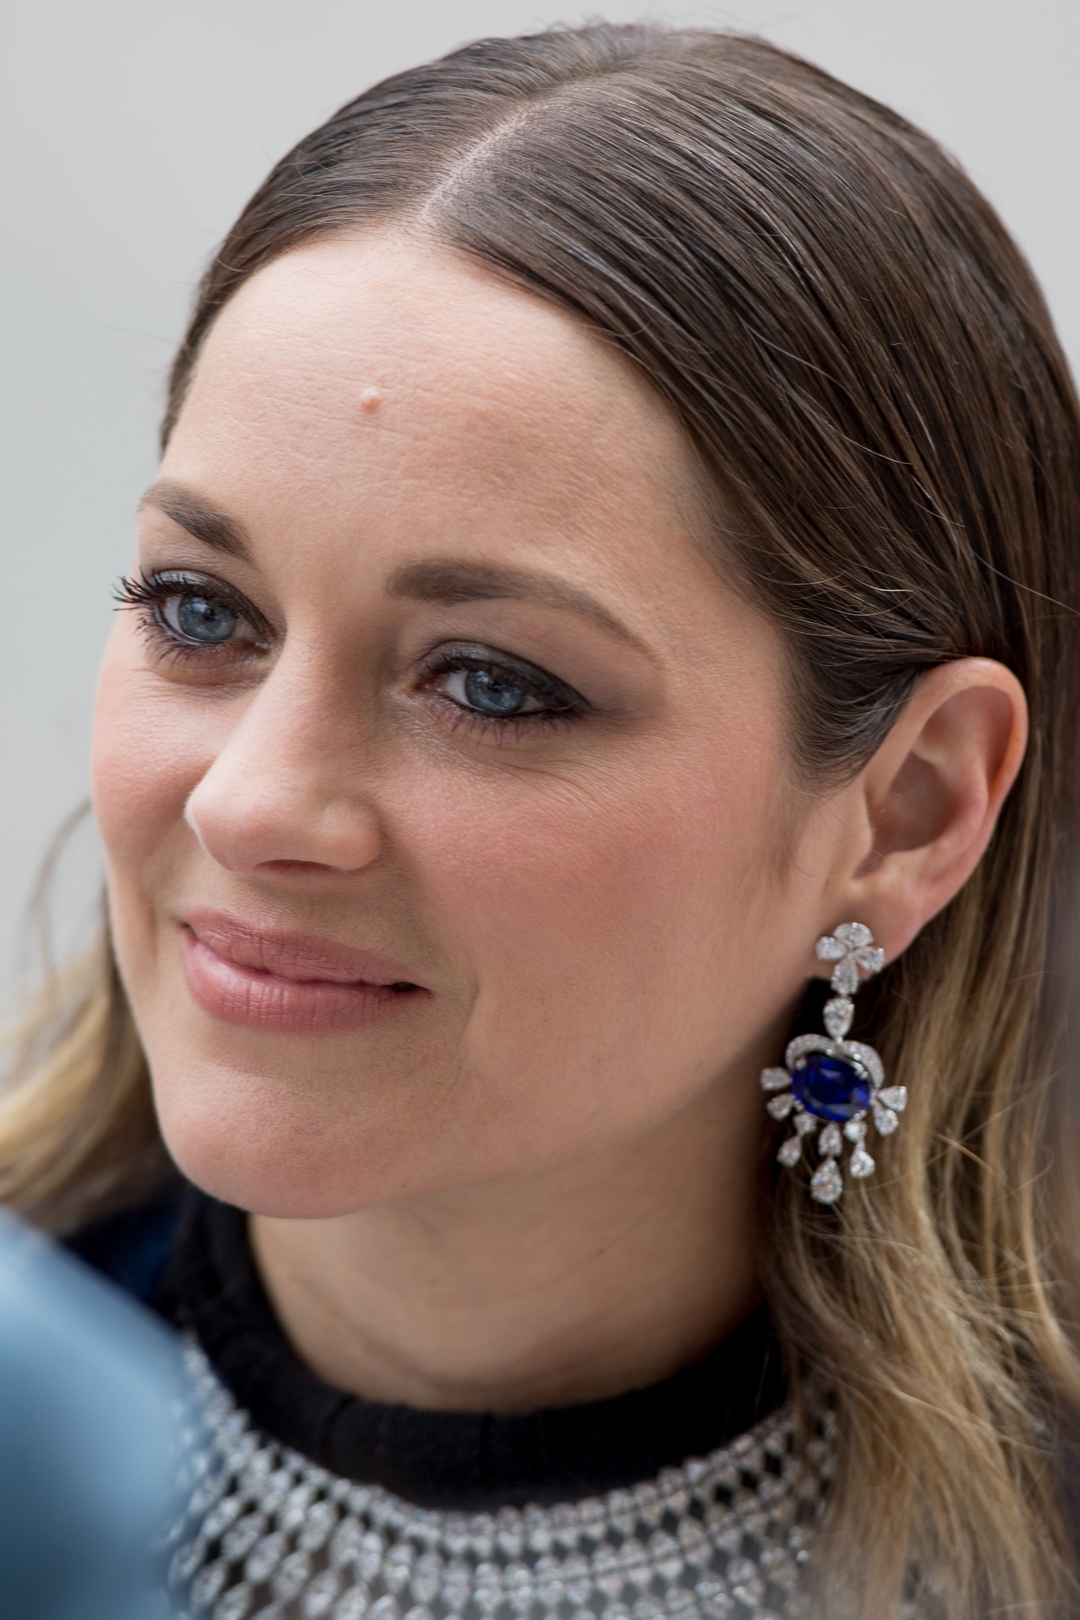
มารียง กอตียาร์

| name = มารียง กอตียาร์
| image = Marion Cotillard at 2019 Cannes.jpg
| caption = กอตียาร์ใน ค.ศ. 2019
| birth_place = ปารีส ประเทศฝรั่งเศส
| other_names = ซีโมน
| occupation = นักแสดง
| years_active = ค.ศ. 1982–ปัจจุบัน
| partner = กีโยม กาเน (2007ปัจจุบัน)
| children = 2 คน

มารียง กอตียาร์ (; เกิด 30 กันยายน พ.ศ. 2518) เป็นนักแสดงชาวฝรั่งเศส มีผลงานการแสดงอันเป็นที่รู้จักทั้งในภาพยนตร์อิสระและภาพยนตร์บล็อกบัสเตอร์ (สื่อบันเทิง)|บล็อกบัสเตอร์ เธอมีชื่อเสียงและประสบความสำเร็จอย่างสูงจากการเป็นนักแสดงนำในภาพยนตร์ชีวประวัติของเอดิต ปียัฟเรื่อง "ลาวีอ็องโรซ" (2007) ที่ทำให้เธอได้รับรางวัลออสการ์ สาขานักแสดงนำหญิงยอดเยี่ยม, รางวัลแบฟตา และรางวัลลูกโลกทองคำ โดยในปี 2016 เธอได้รับเครื่องอิสริยาภรณ์อาร์เดแล็ทร์ ชั้นออฟีซิเย และได้รับเครื่องอิสริยาภรณ์เลฌียงดอเนอร์ ชั้นเชอวาลีเย
มารียง กอตียาร์ เริ่มมีผลงานการแสดงตั้งแต่ยังเด็ก โดยเธอแสดงละครเวทีและแสดงเป็นตัวประกอบในละครโทรทัศน์ของประเทศฝรั่งเศส จนกระทั่งเธอได้แสดงในบทที่ต้องพูดภาษาอังกฤษเป็นครั้งแรกในละครโทรทัศน์เรื่อง "ไฮแลนเดอร์ ล่าข้ามศตวรรษ" (1993) และเริ่มมีชื่อเสียงและเป็นที่รู้จักจากบท "ลิลลี แบร์ติโน" ตัวละครหลักในภาพยนตร์ชุด|แฟรนไชส์ภาพยนตร์เรื่อง "แท็กซี่" ของประเทศฝรั่งเศส ได้แก่ "แท็กซี่ระห่ำระเบิด" (1998), "แท็กซี่ขับระเบิด 2" (2000) และ "แท็กซี่ขับระเบิด 3" (2003) จากความสำเร็จทางรายได้อย่างมหาศาลของชุดภาพยนตร์เรื่องนี้ ทำให้เธอได้รับความสนใจจากฮอลลีวูดและได้แสดงบทบาทสมทบในภาพยนตร์อเมริกันเป็นครั้งแรกในเรื่อง "จินตนาการรัก ลิขิตชีวิต" (2003) ที่กำกับโดยทิม เบอร์ตัน ผลงานการแสดงเรื่องต่อมาของเธอใน "หมั้นรักสุดปลายฟ้า" (2004) ทำให้เธอได้รับรางวัลซีซาร์เป็นครั้งแรก ในสาขานักแสดงสมทบหญิงยอดเยี่ยม จากนั้นเธอได้รับบทแสดงนำคู่กับรัสเซลล์ โครว์ ในเรื่อง "อัศจรรย์แห่งชีวิต" (2006) ที่กำกับโดยริดลีย์ สกอต ซึ่งนับว่าเป็นการแสดงนำในภาพยนตร์ที่ต้องพูดภาษาอังกฤษเรื่องแรกของเธอ
ในปี 2007 เธอแสดงเป็น เอดิต ปียัฟ นักร้องหญิงที่ประสบความสำเร็จมากที่สุดของประเทศฝรั่งเศสในภาพยนตร์ชีวประวัติเรื่อง "ลาวีอ็องโรซ" จากบทบาทดังกล่าวทำให้เธอได้รับคำชื่นชมจากนักวิจารณ์ภาพยนตร์ทั่วโลกเป็นอย่างมาก และได้รับรางวัลซีซาร์เป็นสมัยที่สอง รวมถึงยังได้รับรางวัลลูมีแยร์, รางวัลลูกโลกทองคำ, รางวัลแบฟตา และรางวัลที่ใหญ่ที่สุดคือรางวัลออสการ์ สาขานักแสดงนำหญิงยอดเยี่ยม ในงานประกาศผลรางวัลออสการ์ ครั้งที่ 80 โดยถือเป็นนักแสดงหญิงชาวฝรั่งเศสคนที่สามถัดจากโกลแด็ต กอลแบร์และซีมอน ซีญอแร ที่ได้รับรางวัลออสการ์ในสาขานี้ และเป็นคนที่สองถัดจากโซเฟีย ลอเรนที่ได้รับรางวัลนี้จากการแสดงในภาพยนตร์ที่ไม่ได้ใช้ภาษาอังกฤษ รวมถึงเป็นนักแสดงหญิงคนแรกและคนเดียวจนถึงปัจจุบันที่ได้รับรางวัลออสการ์ สาขานักแสดงนำหญิงยอดเยี่ยมจากภาพยนตร์ที่ใช้ภาษาฝรั่งเศส เธอยังคงได้รับกระแสคำชื่นชมจากสมาคมนักวิจารณ์ภาพยนตร์ประเทศต่าง ๆ และได้รับการเสนอชื่อให้เข้าชิงรางวัลอินดิเพนเดนต์สปิริตอะวอร์ด สาขานักแสดงนำหญิงยอดเยี่ยมจากการแสดงเป็นผู้ลี้ภัยชาวโปแลนด์ในภาพยนตร์เรื่อง "ลี้ภัยร้าย พ่ายภัยรัก" (2013) ที่เธอแสดงนำคู่กับวาคีน ฟินิกซ์
กอตียาร์ได้รับการเสนอชื่อให้เข้าชิงรางวัลออสการ์ สาขานักแสดงนำหญิงยอดเยี่ยมเป็นสมัยที่สอง จากเรื่อง "สองวัน หนึ่งคืน" (2014) และได้รับการเสนอชื่อให้เข้าชิงรางวัลลูกโลกทองคำอีก 3 ครั้ง จากเรื่อง "ร้อง เต้น เฟ้น รัก" (2009), "รัสต์แอนด์โบน" (2012) และ "แอนเน็ตต์" (2021) โดยผลงานการแสดงของเธอที่ประสบความสำเร็จและเป็นที่รู้จักเรื่องอื่นๆ เช่น "วีรบุรุษปล้นสะท้านเมือง" (2009), "จิตพิฆาตโลก" (2010), "คอนเทเจี้ยน สัมผัสล้างโลก" (2011), "คืนบ่มรักที่ปารีส" (2011), "แบทแมน อัศวินรัตติกาลผงาด" (2012), "แม็คเบท เปิดศึกแค้น ปิดตำนานเลือด" (2015), "สายลับพันธมิตร" (2016) และ "แอสเตอริกซ์ และ โอเบลิกซ์ กับอาณาจักรมังกร" (2023)
== ผลงาน ==
=== ภาพยนตร์ ===
* วีรบุรุษปล้นสะท้านเมือง (พ.ศ. 2552)
* La Môme (อังกฤษ: La Vie en rose) (พ.ศ. 2550)
* Jeux d'enfants (อังกฤษ: Love Me If You Dare) (พ.ศ. 2546)
* Un Long Dimanche de Fiançailles (อังกฤษ: A Very Long Engagement) (พ.ศ. 2547)
* Big Fish (พ.ศ. 2546)
* แท็กซี่ขับระเบิด 3 (Taxi 3) (พ.ศ. 2545)
* แท็กซี่ขับระเบิด 2 (Taxi 2) (พ.ศ. 2543)
* แท็กซี่ระห่ำระเบิด (Taxi) (พ.ศ. 2541)
* Inception (พ.ศ. 2553)
* The Dark Knight Rises (พ.ศ. 2555)
== รางวัล ==
* รางวัลลูกโลกทองคำ (Golden Globe Award) - พ.ศ. 2551|2551 จากบทเอดิต ปียัฟ ในภาพยนตร์เรื่อง La môme (La Vie en Rose)
== แหล่งข้อมูลอื่น ==
* Official website
*
* International Fansite
* La Vie en rose - Movie photos
หมวดหมู่:นักแสดงหญิงชาวฝรั่งเศส
หมวดหมู่:บุคคลที่เกิดในปี พ.ศ. 2518
หมวดหมู่:นักแสดงนำหญิงยอดเยี่ยม รางวัลออสการ์
หมวดหมู่:บุคคลจากปารีส
หมวดหมู่:นักแสดงภาพยนตร์หญิงชาวฝรั่งเศส
หมวดหมู่:นักแสดงหญิงชาวฝรั่งเศสในศตวรรษที่ 20
หมวดหมู่:นักแสดงหญิงชาวฝรั่งเศสในศตวรรษที่ 21
หมวดหมู่:นักแสดงละครเวทีหญิงชาวฝรั่งเศส
หมวดหมู่:นักแสดงละครโทรทัศน์หญิงชาวฝรั่งเศส